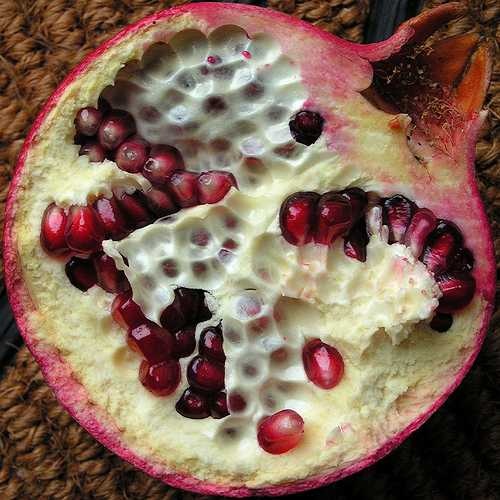
Label: Pomegranate